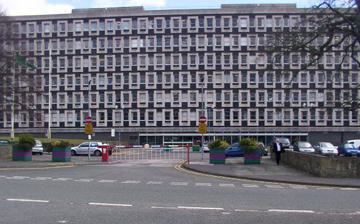
Building: County Hall, Mold
Country: United Kingdom
Year built: 1967
County building in Mold, Wales County Hall, Mold County Hall County Hall Location within Flintshire General information Architectural style Brutalist style Address Mold , Flintshire Country United Kingdom Coordinates 53°10′35″N 3°08′11″W / 53.1763°N 3.1364°W / 53.1763; -3.1364 Completed 1967 Design and construction Architect(s) Robert Harvey County Hall ( Welsh : Neuadd y Sir Yr Wyddgrug ) is a municipal facility at Raikes Lane in Mold, Flintshire . It was the headquarters of the old Flintshire County Council from 1967 to 1974, the headquarters of Clwyd County Council from 1974 to 1996 and has been the headquarters of the new Flintshire County Council since 1996. History A 19th century print showing Llwynegrin Hall which has been retained as the local Register Office Aerial view of County Hall Following the implementation of the Local Government Act 1888 , which established county councils in every county, Flintshire County Council set up its base at the old County Hall in Chester Street in Mold. Additional facilities acquired included a local militia barracks (originally designed by Thomas Mainwaring Penson ) which was converted for use as council offices in the late 1880s. After finding, in the 1930s, that the Chester Street facilities were too cramped, county leaders decided to procure modern facilities: the site they selected formed part of the Llwynegrin Hall estate which was acquired for the purpose. The new building, which was designed by the county architect, Robert Harvey, in the brutalist style and influenced by the work of Frank Lloyd Wright , was completed in October 1967. The design for the seven-storey building, which involved a series a parallel wings, featured continuous rows of windows, every second of which had a heavy concrete surround: it was officially opened as the Shire Hall by Princess Margaret, Countess of Snowdon in May 1968. An extension to the building was opened by Princess Anne in July 1972. After the implementation of the Local Government Act 1972 , the new building became the home of Clwyd County Council in 1974. On 1 April 1996, under the Local Government (Wales) Act 1994 , Clwyd County Council was broken up and the building was acquired by the new Flintshire County Council who subsequently renamed it County Hall. The new Flintshire County Council also inherited the former Alyn and Deeside Borough Council Civic Offices, which had been built in 1992 at St David's Park in Ewloe in the community of Hawarden . The building at Ewloe was leased to Unilever for some years and was renamed "Unity House". By 2018, County Hall was proving very costly to maintain, while Unilever's lease of Unity House had ended and the council had tried to sell it without success. The council therefore decided to move several departments to Unity House, which it renamed "Ty Dewi Sant" ( English: St David's House ). The rear wings of County Hall were then demolished in 2020, retaining only the front part of the building which includes the council chamber and some office space. County Hall therefore continues to serve as the council's official headquarters and meeting place, but many of the council's staff are now based at Ty Dewi Sant. Notes